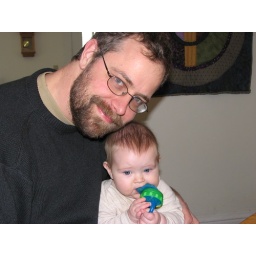
Frozen fruit in this mesh bag thingie is our best solution so far for teething pain.